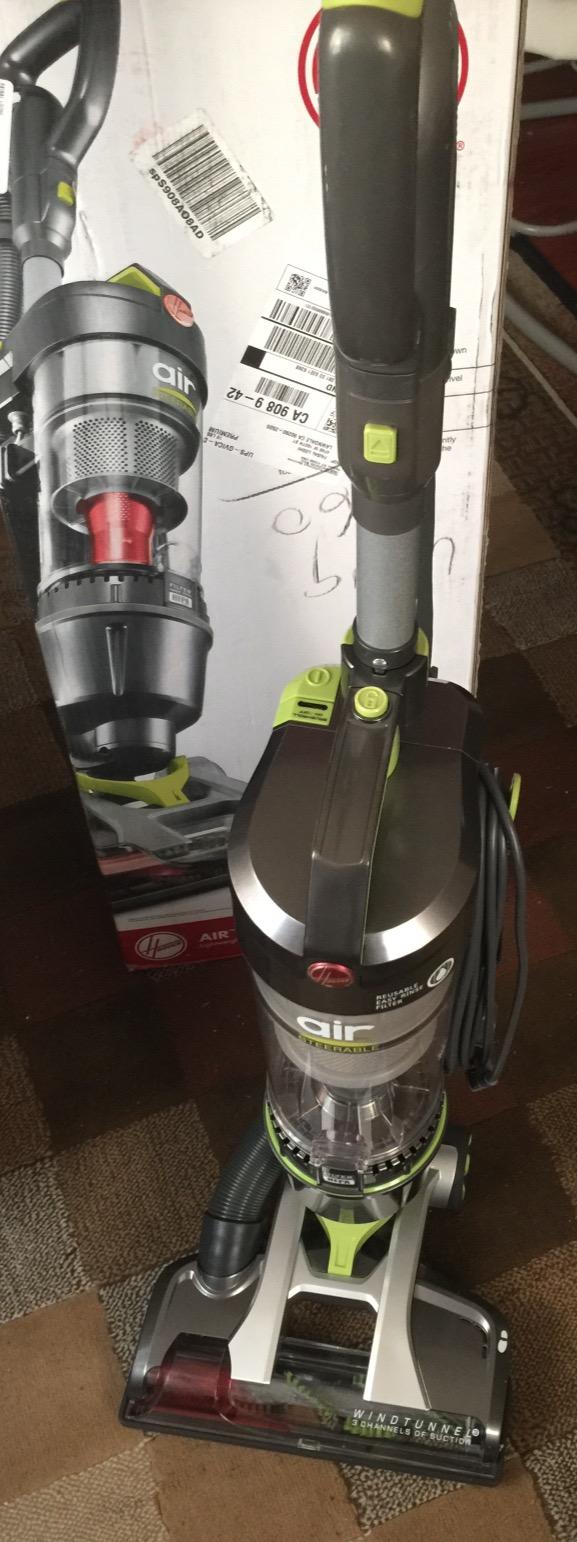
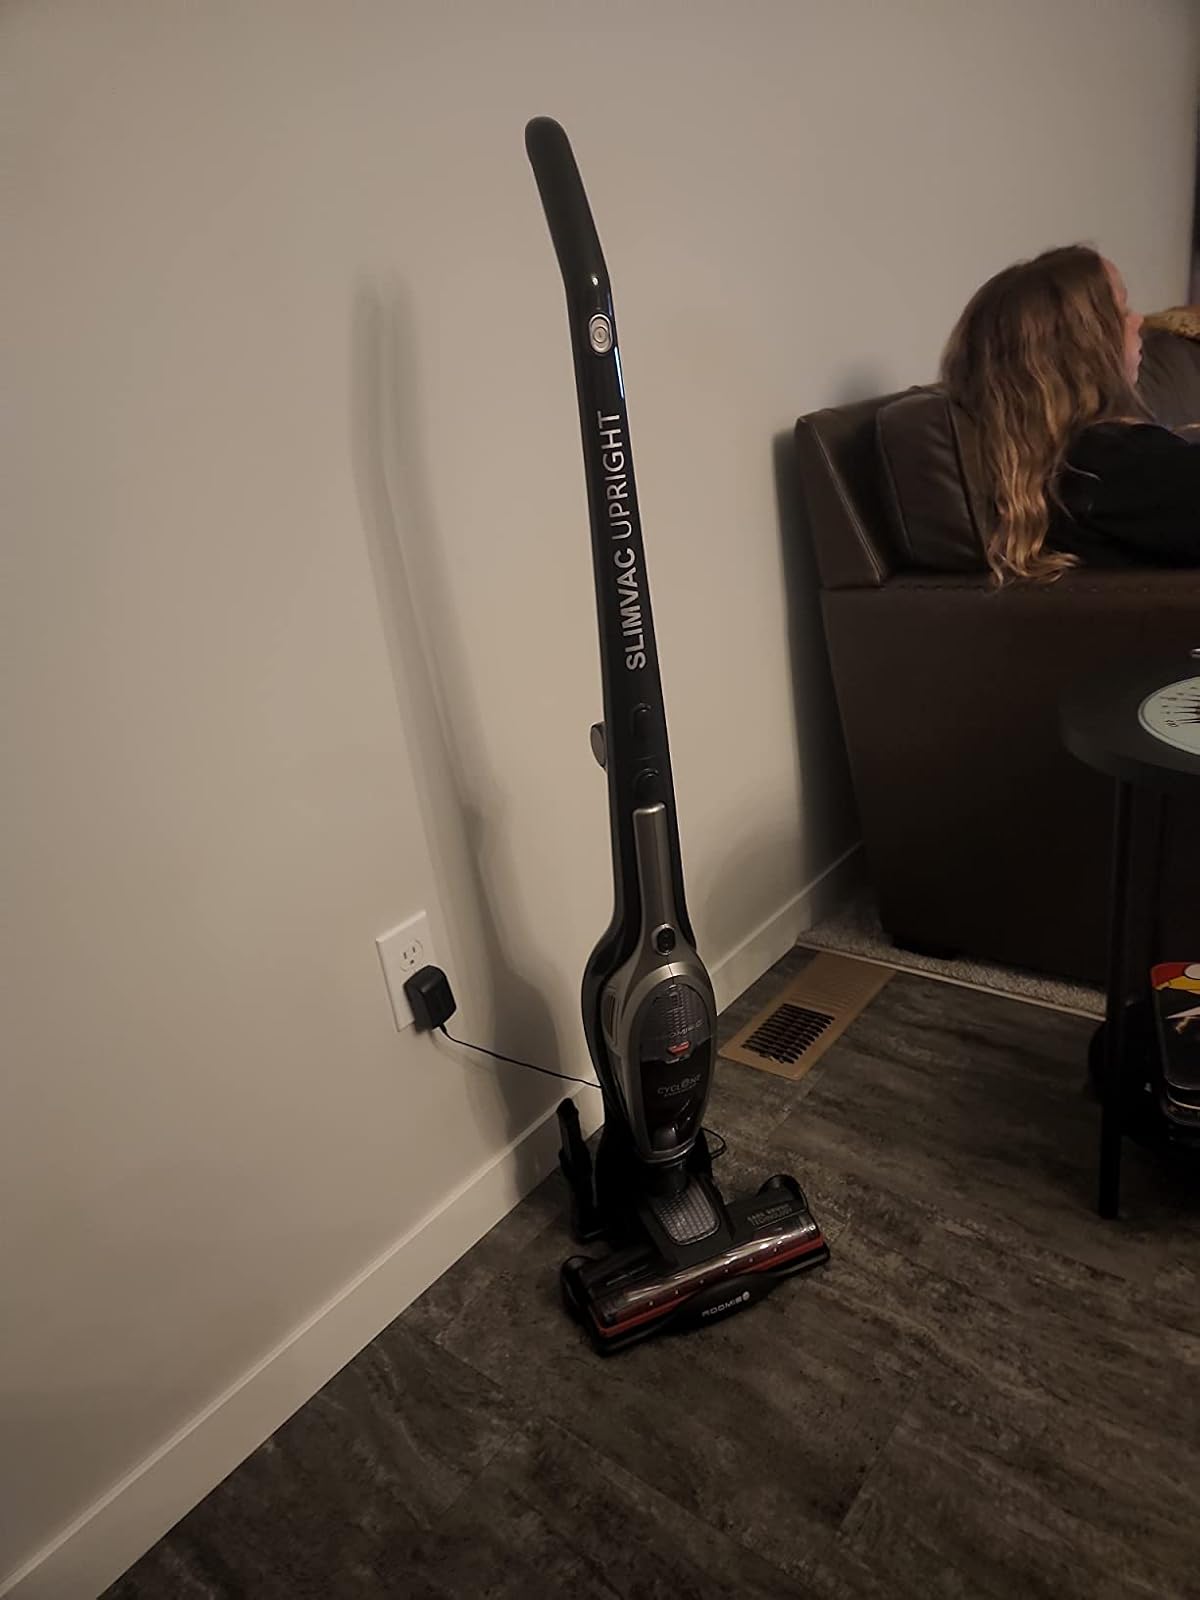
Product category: items_vacuum
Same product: no